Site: brandenburg
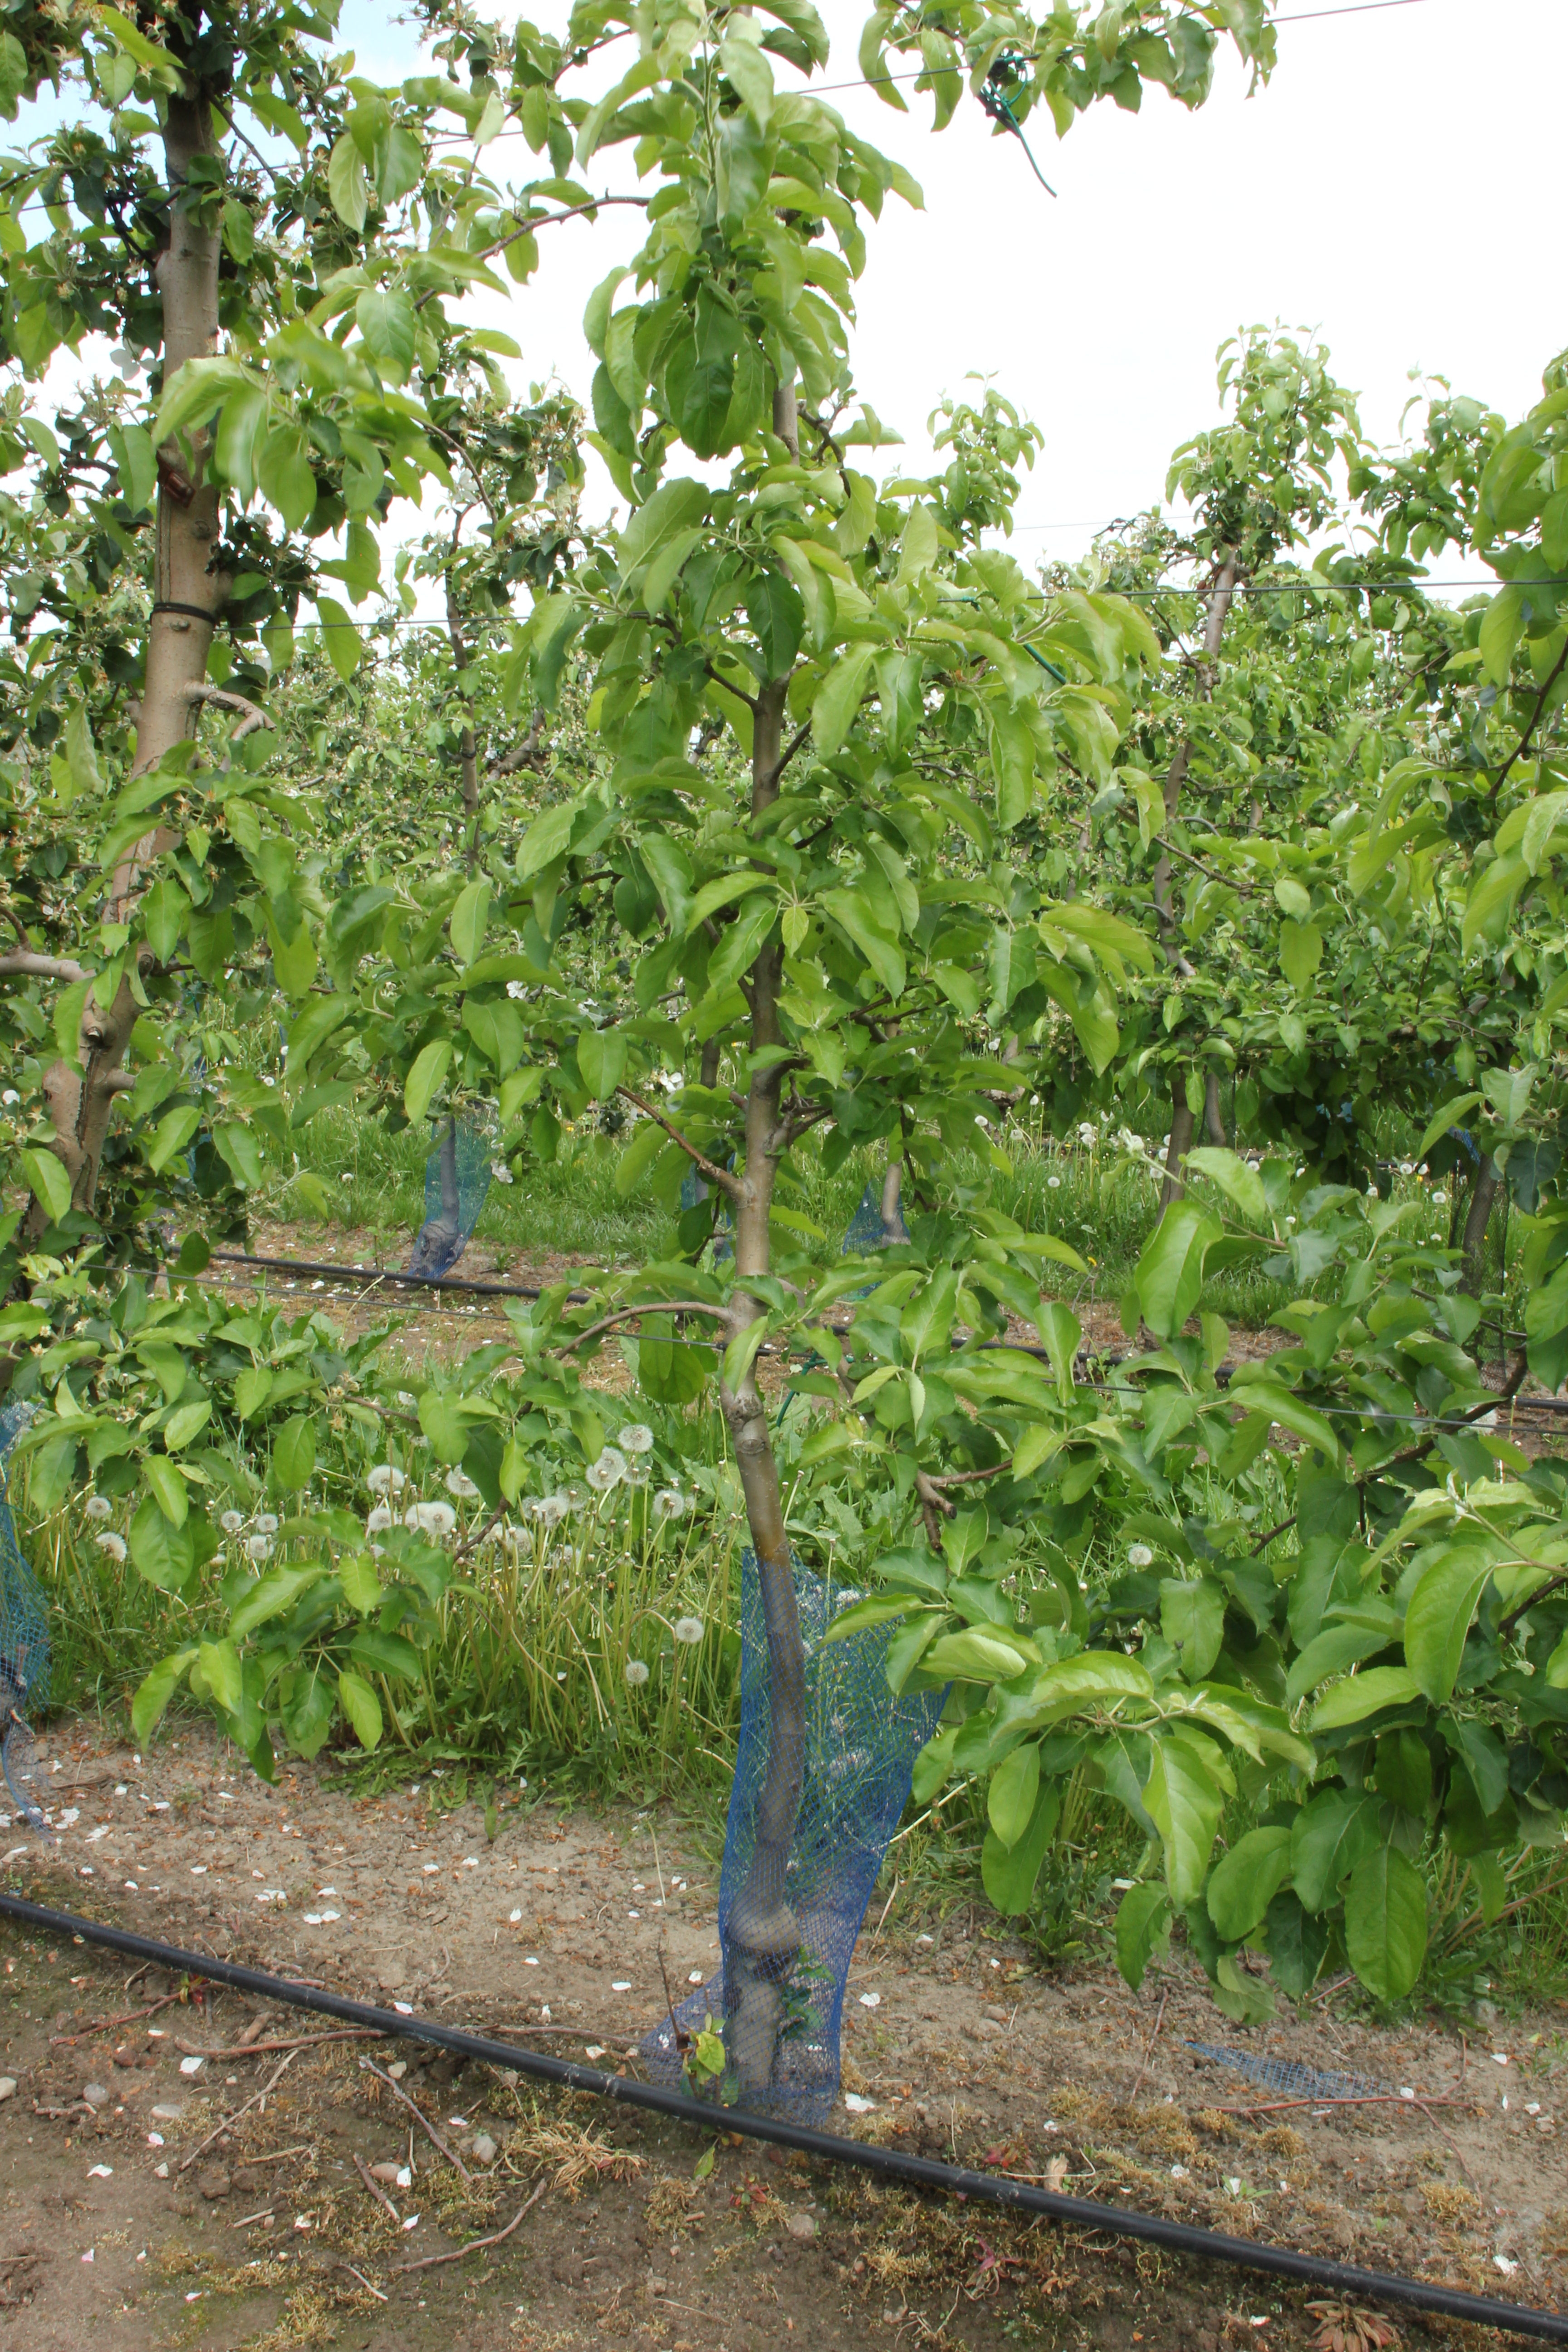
Growth stage (BBCH 67): Flowering